Canopus-class battleship

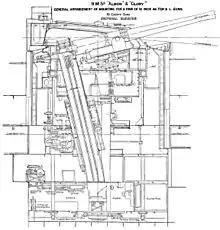

The ships of the "Canopus" class had four 12-inch 35-calibre guns mounted in twin-gun turrets fore and aft; these guns were mounted in circular barbettes that allowed all-around loading, although at a fixed elevation. "Canopus" carried her guns in BIII mountings, the same used in the last two "Majestic"-class ships, while the next four vessels used the newer BIV mounts, and "Vengeance" used newer-still BV mountings. The BIII mounts featured a deck that interrupted the shell and propellant hoists to prevent the flash fire from an explosion in the turret from easily reaching down to the magazines, which could produce a catastrophic explosion. The BIV mounts eliminated this deck to allow for faster ammunition handling, but the designers realized the greatly increased risk this entailed, and so restored the deck with the BV mounts. To improve shell handling speed, a new turret was developed by Vickers for "Vengeance" that allowed for reloading the guns at all elevations, which eliminated the need to return to the fixed loading elevation, improving her rate of fire significantly.